Nimrod (album)

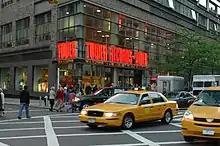
A street view of a store front prominently features a yellow taxi in front of the store. The walls contain clear windows with the phrase "Tower Records – Video" in bright orange lights.

The "Nimrod" promotional tour began that fall and opened with a performance and in-store record signing on November 11, 1997, at a Tower Records in Manhattan. The band was upset upon reading reviews that suggested the band had lost its punk edge, and despite the several security staff present both inside and outside of the building, started a riot during its scheduled eight-song set at the store. Armstrong then wrote the words "fuck" and "nimrod" in black spray paint on the storefront windows, and proceeded to moon the audience of approximately 1,400 people. After the riot settled down, Cool threw his bass drum into the crowd while Armstrong attempted the same with a monitor, which was wrestled away from him by a store manager. No charges were filed and no injuries were reported, but the store was closed for the day to repair damages caused.